Japanese cruiser Aoba

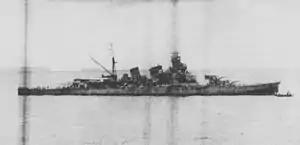
"Aoba", photographed off Buin, Bougainville after the Battle of Cape Esperance

At 2235, "Helena"s radar spotted the Japanese fleet, and the Americans successfully crossed the Japanese "T". Both fleets opened fire, but Admiral Goto, thinking that he was under friendly-fire, ordered a 180-degree turn that exposed each of his ships to the American broadsides. "Furutaka" was sunk. "Aoba" was hit by up to forty 6-inch (152 mm) and 8-inch (203 mm) shells. The bridge was wrecked, the No. 2 turret was knocked out and the No. 3 turret destroyed. Other hits put four of the "Aoba"’s boilers off line. Admiral Goto was mortally wounded and 80 other crewmen were killed. After temporary repairs at Shortland, "Aoba" limped back to Truk on 15 October, where Admiral Isoroku Yamamoto personally inspected the damage and ordered the ship back to Japan.